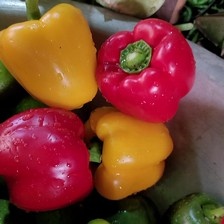
Label: capsicum